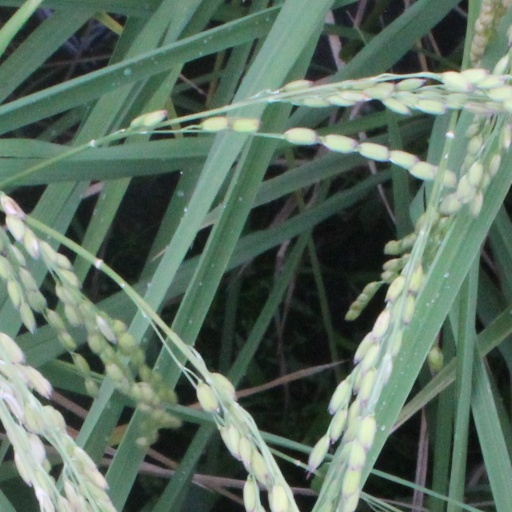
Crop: rice